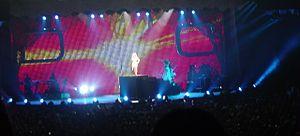
Baby Boy est une chanson de la chanteuse américaine Beyoncé avec la présence du rappeur de reggae jamaïcain Sean Paul. La piste est produite par Beyoncé et Scott Storch pour son premier album solo Dangerously in Love. Baby Boy est écrite par Beyoncé, Storch, Robert Waller, Jay-Z et Sean Paul.